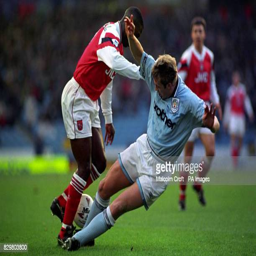
football player and battle for the ball during their draw